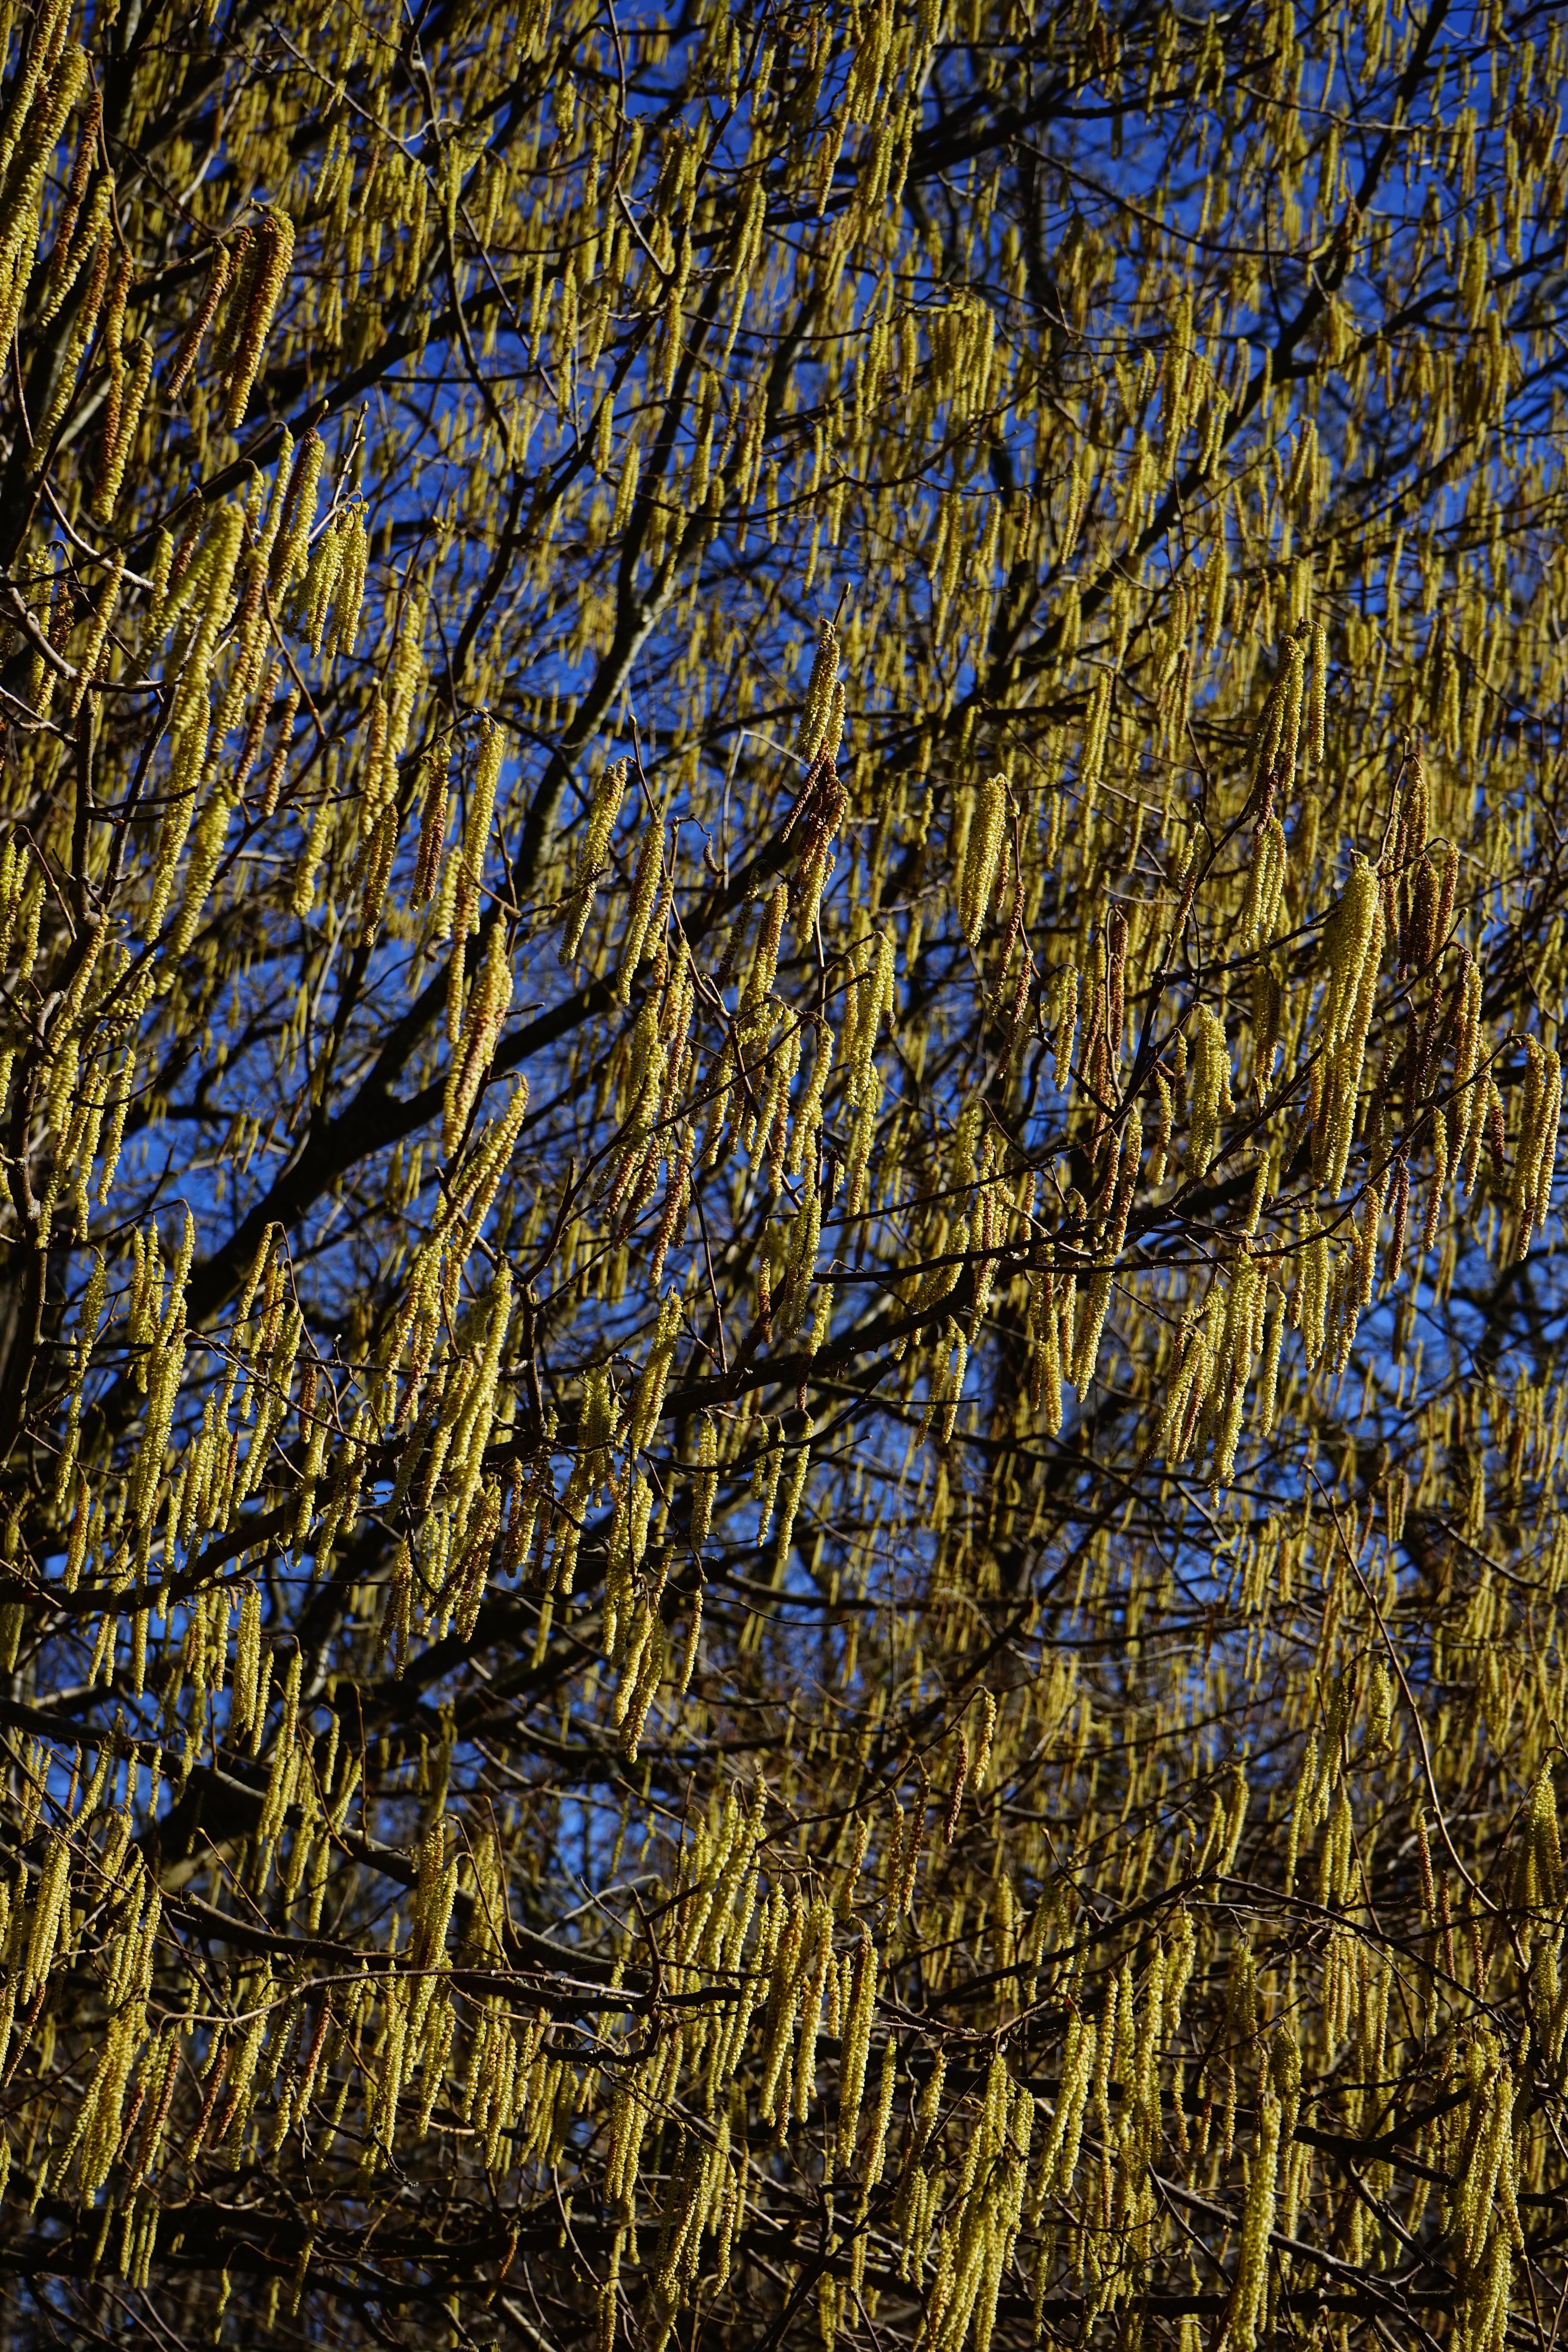
tree, nature, forest, branch, plant, texture, leaf, flower, trunk, bush, spring, kitten, birch, autumn, yellow, flora, season, sausage, wetland, woodland, habitat, betulaceae, hazelnut, hazel, common hazel, inflorescence, fr hlingsanfang, inflorescences, corylus avellana, birch greenhouse, grass family, woody plant, land plant, male blossom